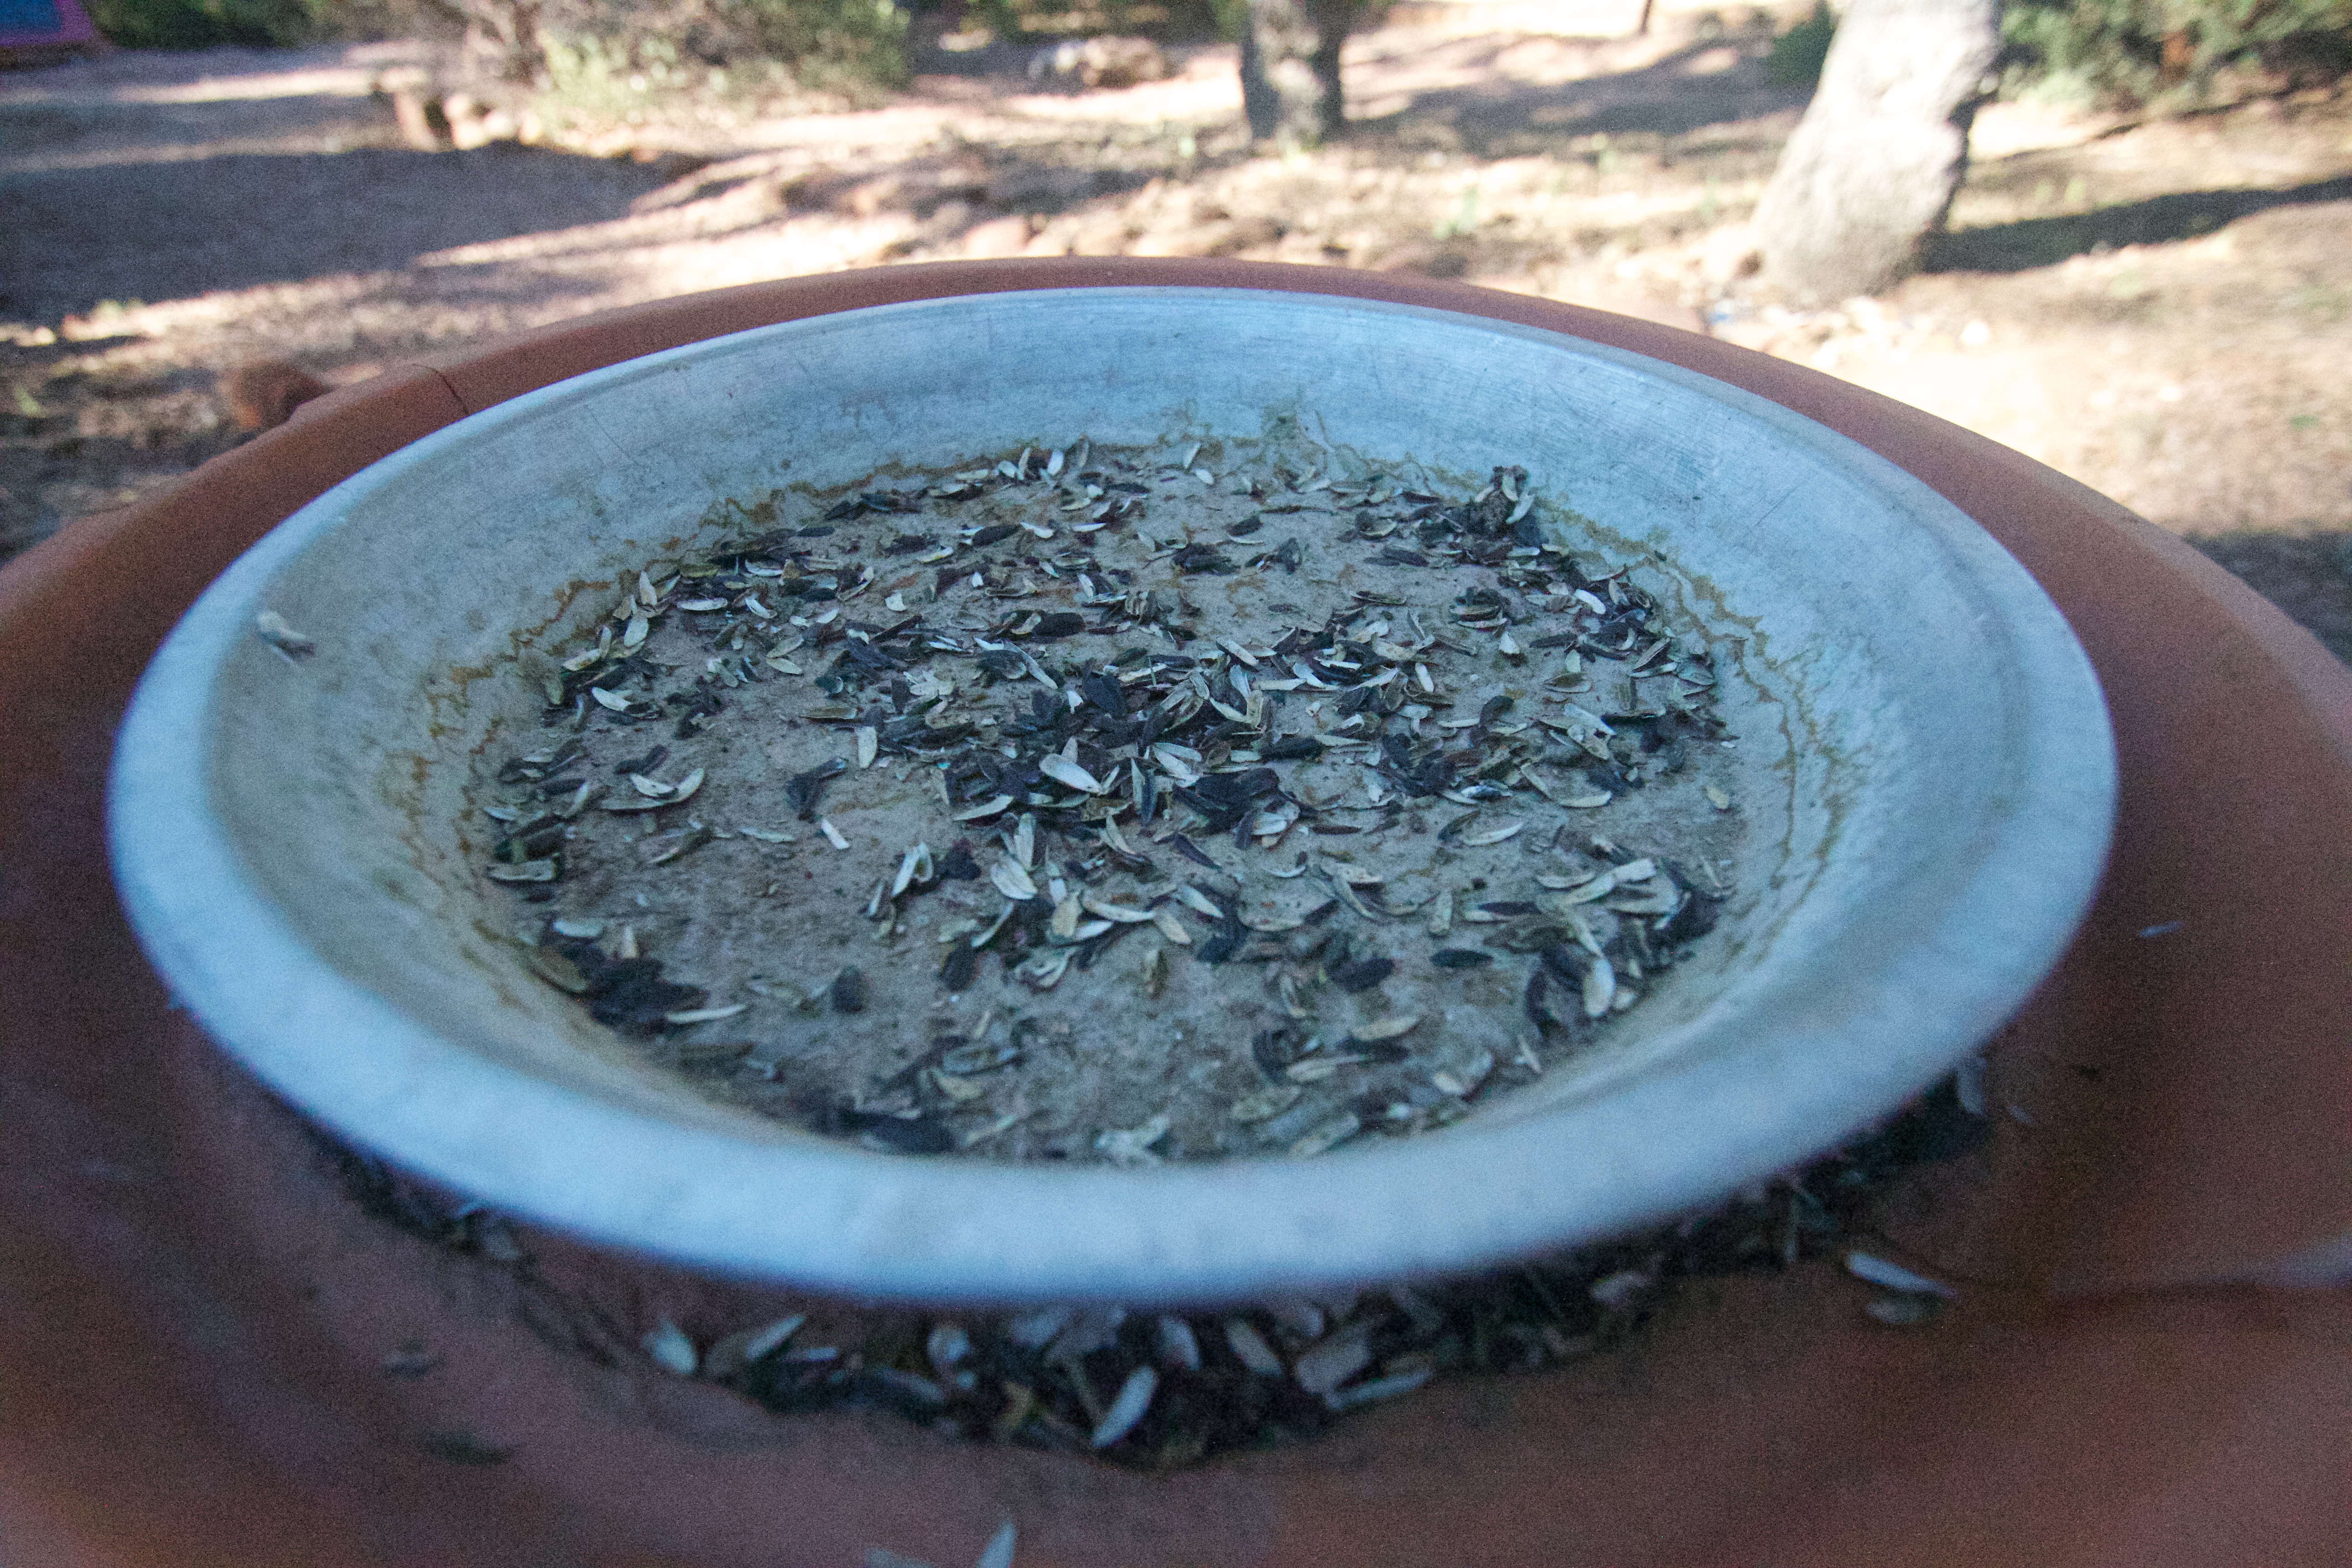
water, soil, cool image, water resources